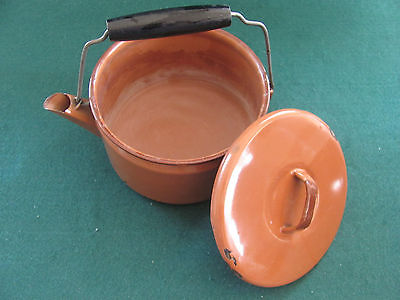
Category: kettle